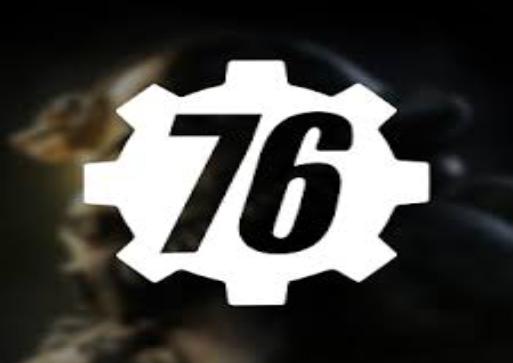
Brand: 76
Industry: Clothes